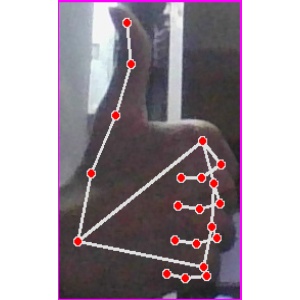
अक्षर: थ